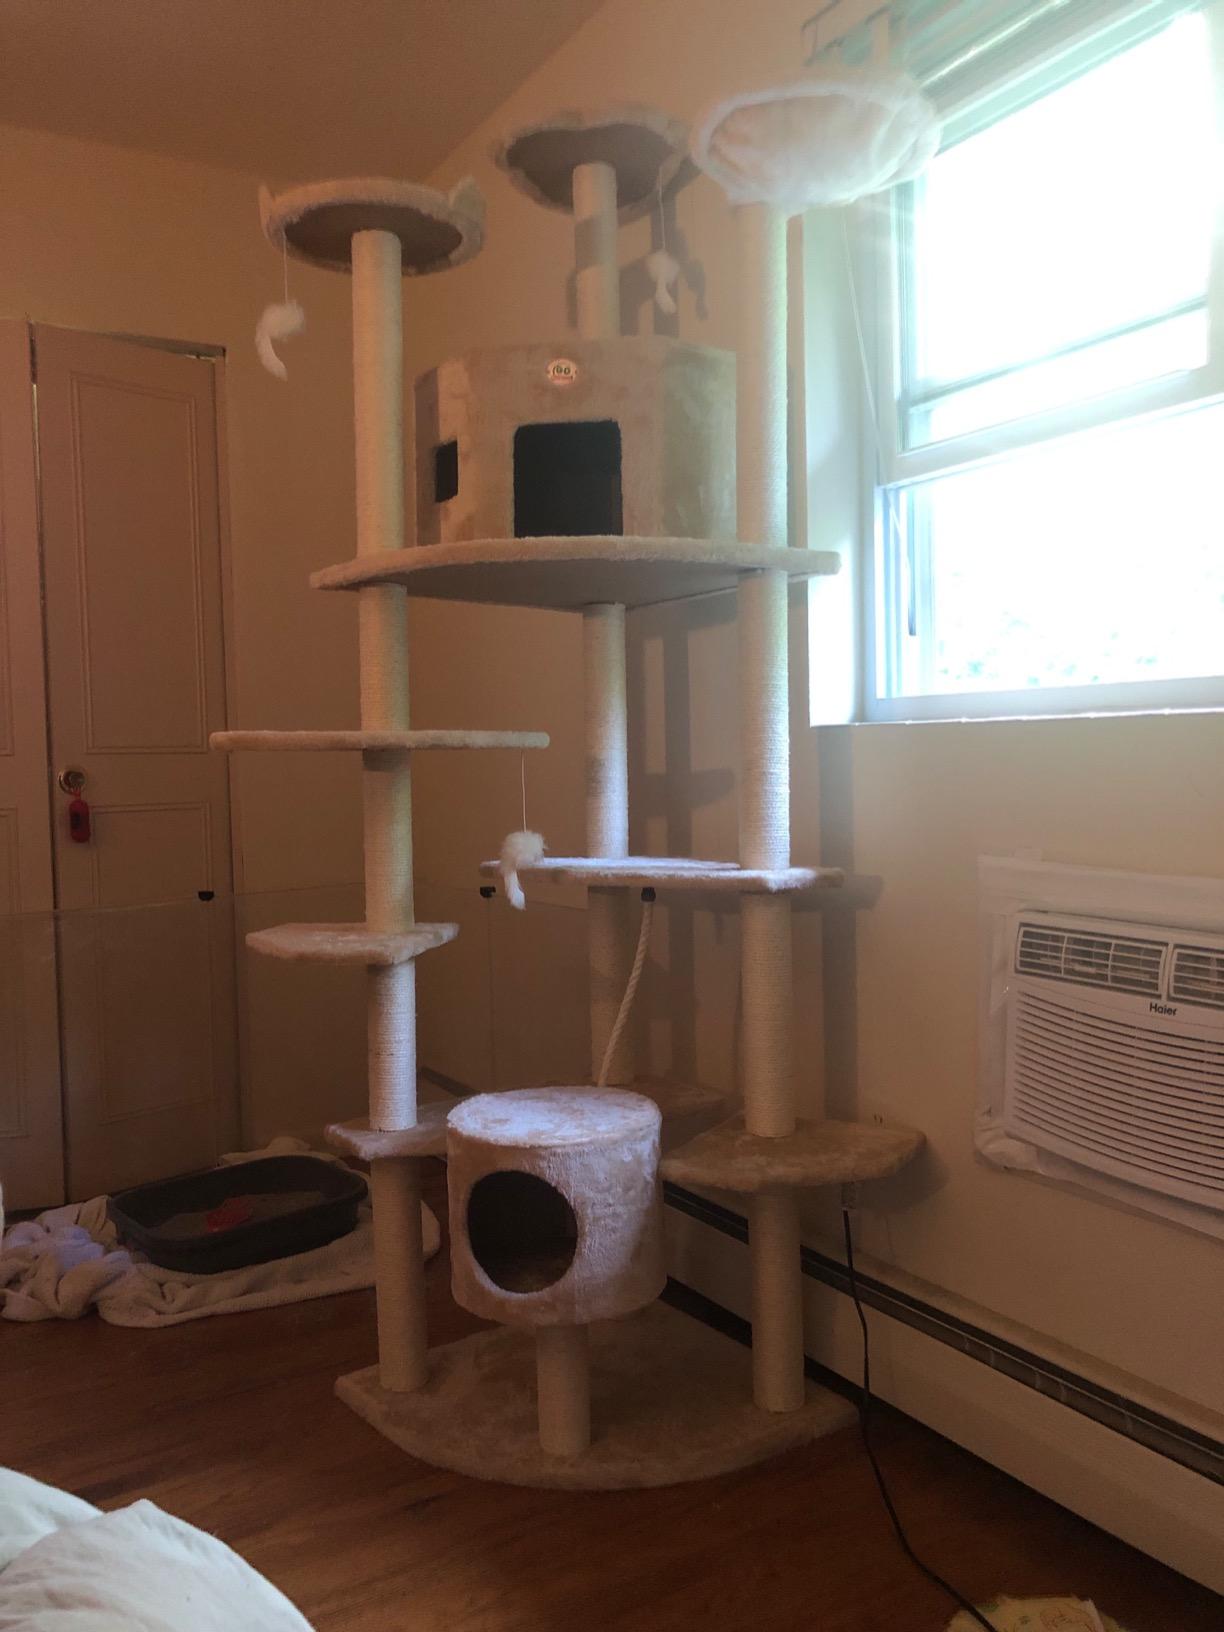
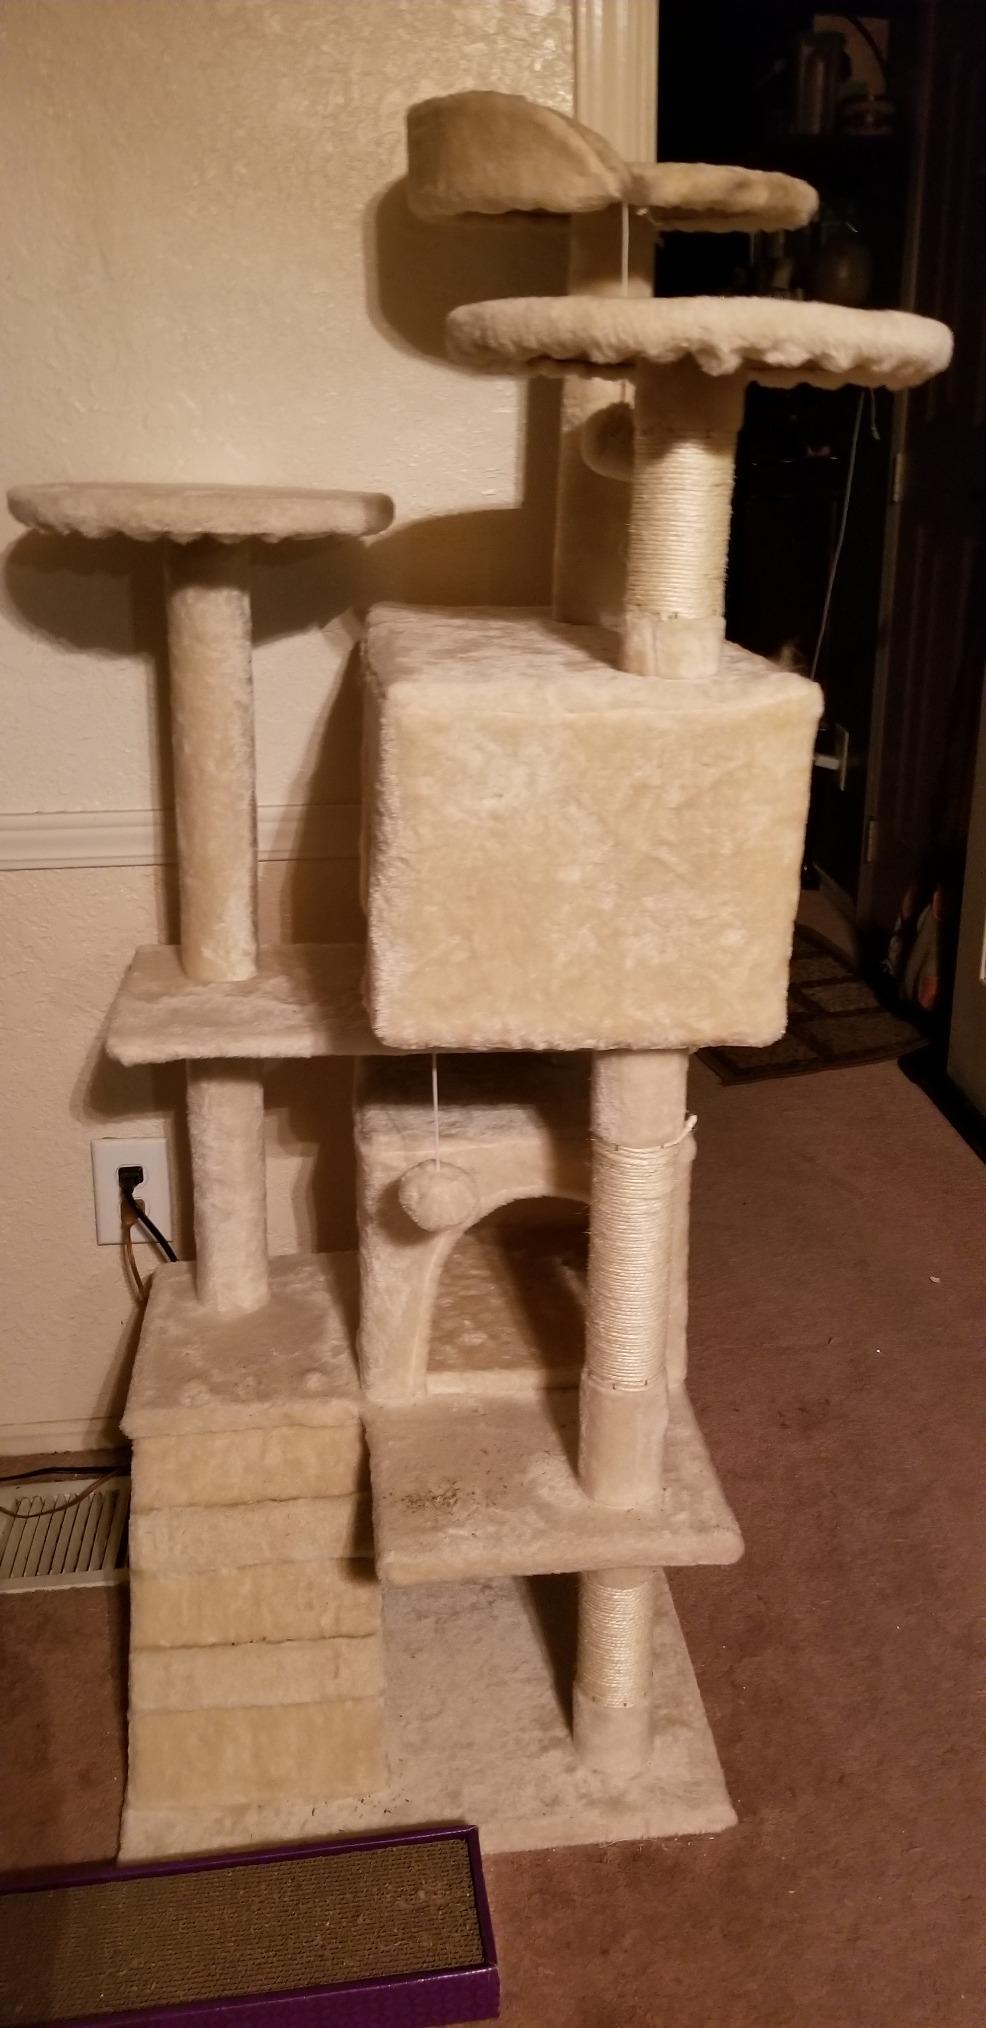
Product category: items_cat tree
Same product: no